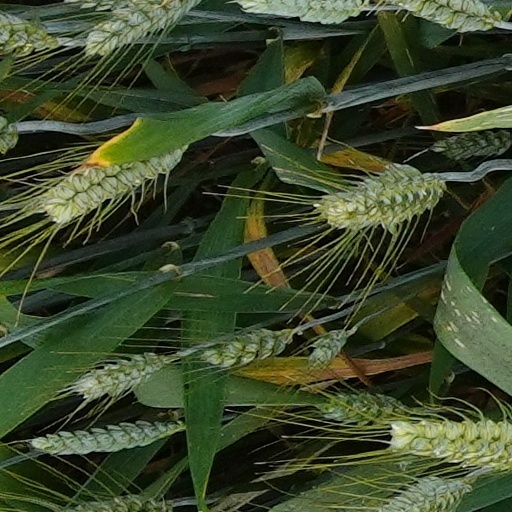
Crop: wheat